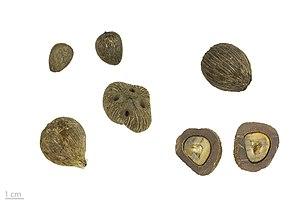
Syagrus amara est une espèce de palmiers.